Anton Goubau

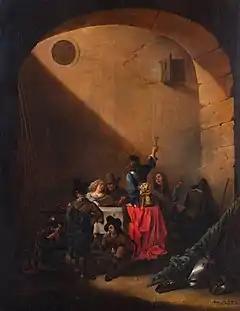
"Guardroom scene"

Goubau is best known as a painter of market scenes placed in a Roman or Mediterranean setting, often decorated with many small figures in the style of the Bamboccianti. The name Bamboccianti is given to a loose group of principally Dutch and Flemish genre painters who were active in Rome from about 1625 until the end of the seventeenth century. The feature that connects them is their interest in painting the everyday life of the lower classes in Rome and its countryside. During his trip to Italy, Goubau was able to familiarize himself with the work of masters like Paul Bril (known for his Italianate landscapes) and the Bamboccianti painters Jan Miel, Jan Both, Michael Sweerts and Johannes Lingelbach. This was crucial to the development of his style and subject matter along the Italianate genre style.